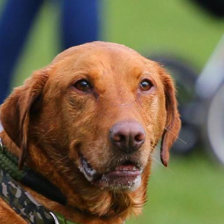
Label: animals